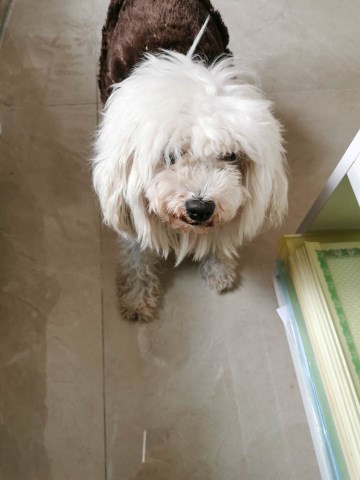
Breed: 3083-n000117-Bichon_Frise